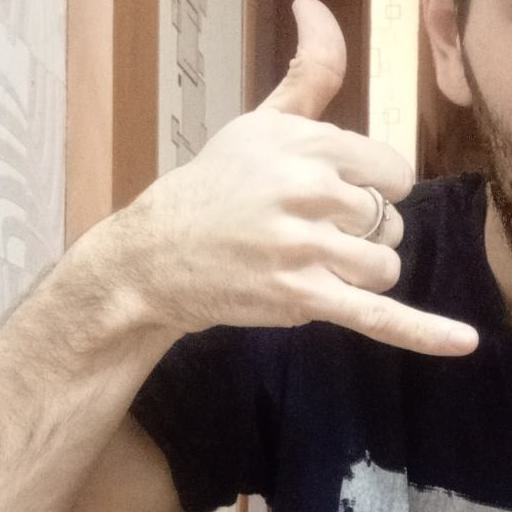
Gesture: call